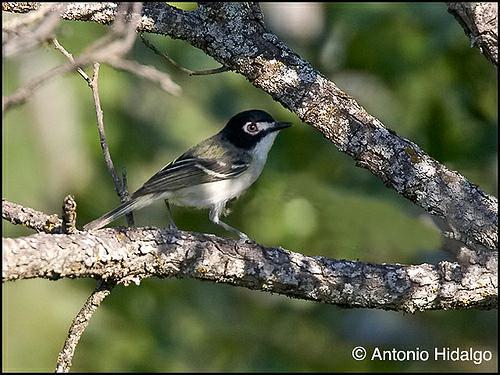
A photo of a black capped vireo